Lost film

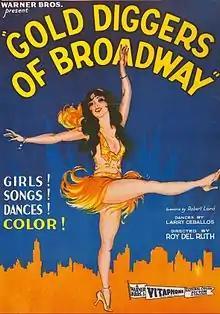
"Gold Diggers of Broadway" (1929), the third Warner Bros. film shot in Technicolor, is a "partially lost film".

Some pre-1931 sound films produced by Warner Bros. and First National have been lost because they used a sound-on-disc system with a separate soundtrack on special phonograph records. In the 1950s, when 16 mm sound-on-film reduction prints of early talkies were produced for television syndication, such films without complete soundtrack discs were at risk of permanent loss. Many sound-on-disc films have survived only by way of these 16 mm prints.